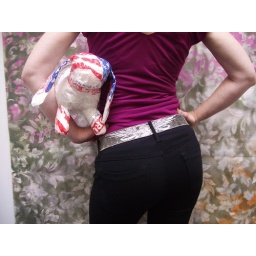
Jenny in the studio, posing with my latest plastic bag rabbit